Zac Smith

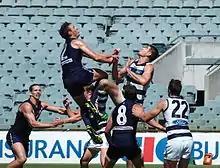
Jon Griffin (#12 purple, Fremantle) and Zac Smith (Geelong) compete in the ruck in March 2016.

Smith made his debut in round 2, 2011, in the Gold Coast Suns' inaugural AFL match against Carlton at the Gabba. In the same game, Smith scored Gold Coast's first-ever point in the AFL with a behind.